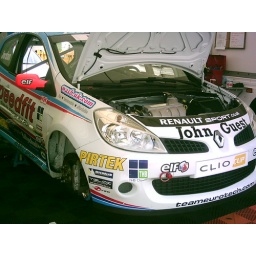
Andrew Jordan's Clio cup car in the paddock at Croft Circuit.